Birchrunville General Store

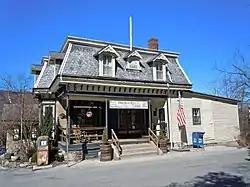
Birchrunville General Store, March 2011

Birchrunville General Store is a historic general store located in West Vincent Township, Chester County, Pennsylvania. It was built in 1898, and is a two-story, stone and frame, banked structure in a Late Victorian style. It has a mansard roof with fishscale slate and a jutting, short wooden bay window. It was built to house a general store and post office, with a meeting hall above and creamery below.